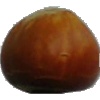
Label: nut_forest